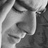
Emotion: sad